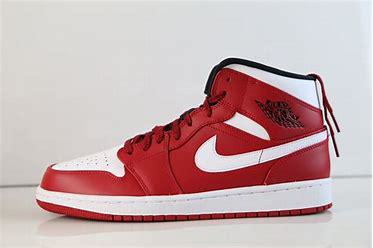
Brand: Jordan
Model: 1 Retro